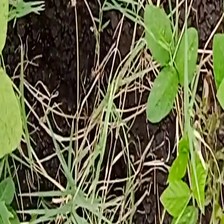
Weed species: Harali_(Cynodon_dactylon)